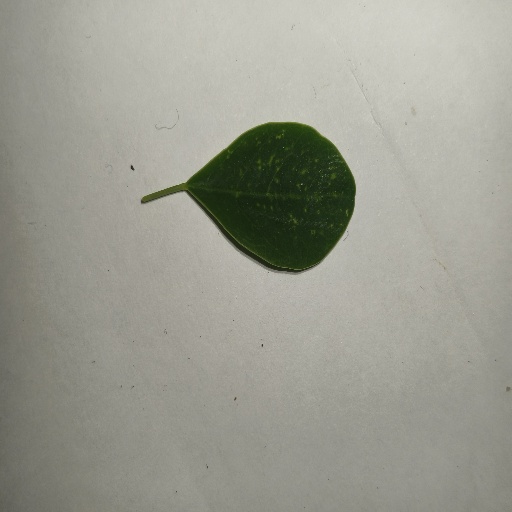
Species: Sojina
Leaf condition: Healthy Leaf